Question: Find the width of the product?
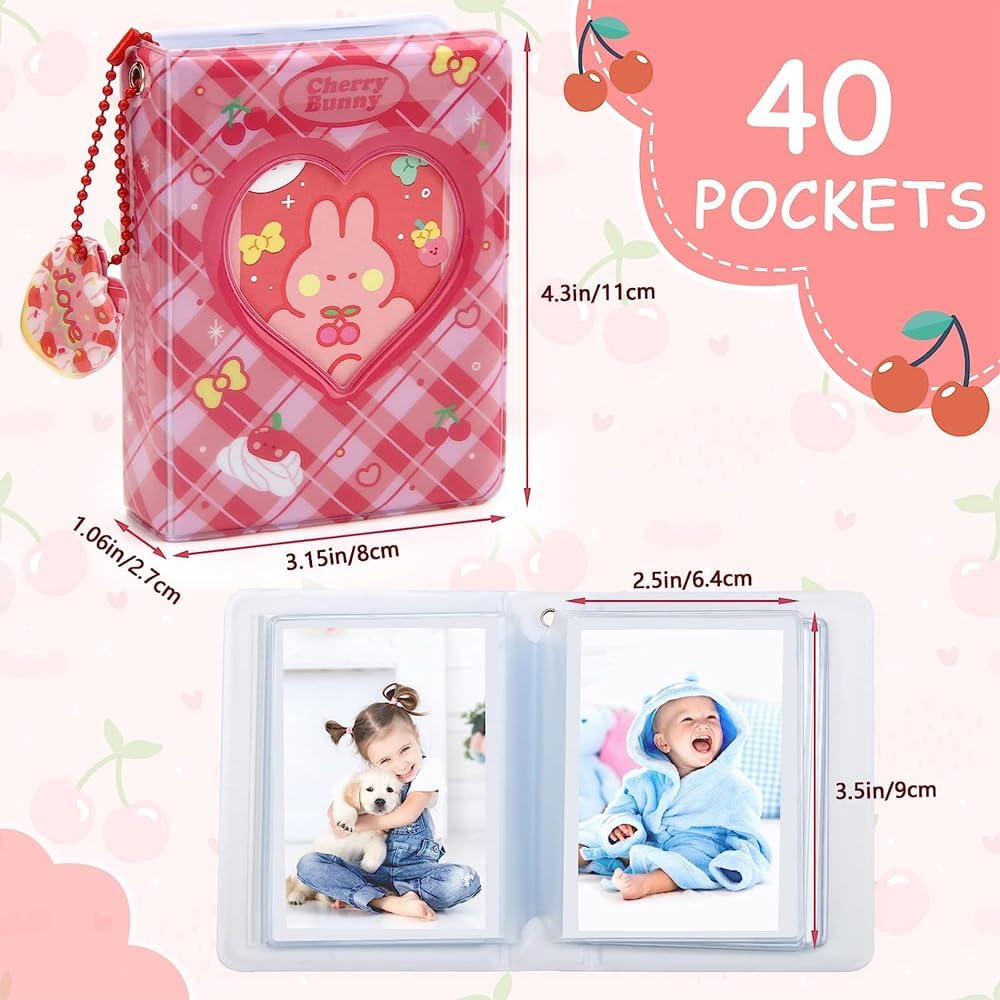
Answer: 2.7 centimetre